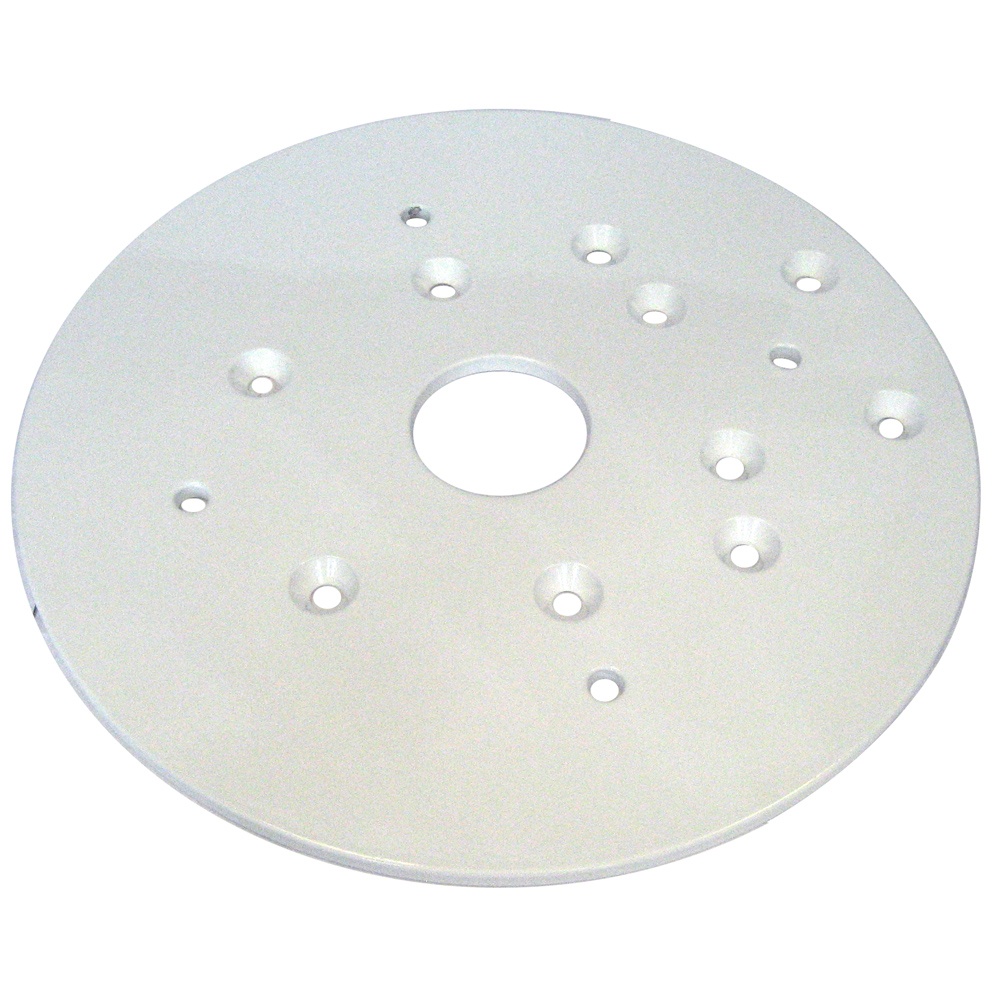
Edson Vision Series Mounting Plate - Intellian FB150  FB250, KVH TracPhone Fleet One FB150  FB250, and Cobham Sailor FB150  FB250 [68720]
Intellian/KVH/Cobham Mounting Plate With Edson's Vision Series Mounting System, you can select your desired Mounting Plate to best fit your electronics. Edson's 68720 Vision Series Mounting Plate is designed for Intellian FB150 & FB250, KVH TracPhone Fleet One FB150 & FB250, and Cobham Sailor FB150 & FB250. Specifications: Mounting Plates are required to complete an Edson Vision Series Mounting System. Base mounts sold separately Specifications: Type: Adapters Box Dimensions: 1"H x 16"W x 16"L WT: 2.95 lbs UPC: 796744687200 Quick Guide (pdf)
Brand: Edson Marine
Category: Electronics > Marine Electronics > Marine Radar